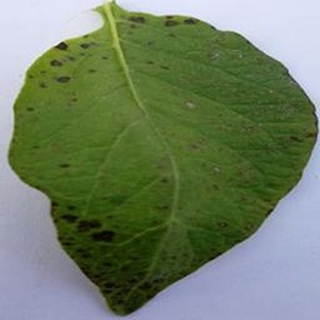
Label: potato_early_blight